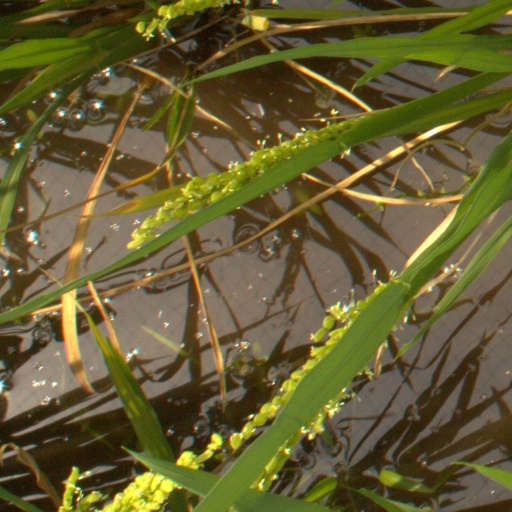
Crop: rice